Chevy Chase

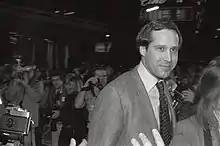
Chevy Chase at the premiere of the movie "Seems Like Old Times", December 10, 1980

In late 1976, in the middle of "SNL's" second season, Chase became the first member of the original cast to leave the show. While he landed starring roles in several films on the strength of his "SNL" fame, he asserted that the principal reason for his departure was the reluctance of his girlfriend, Jacqueline Carlin, to move to New York. Chase moved to Los Angeles, married Carlin, and was replaced by Bill Murray, although he made a few cameo appearances on the show during the second season.